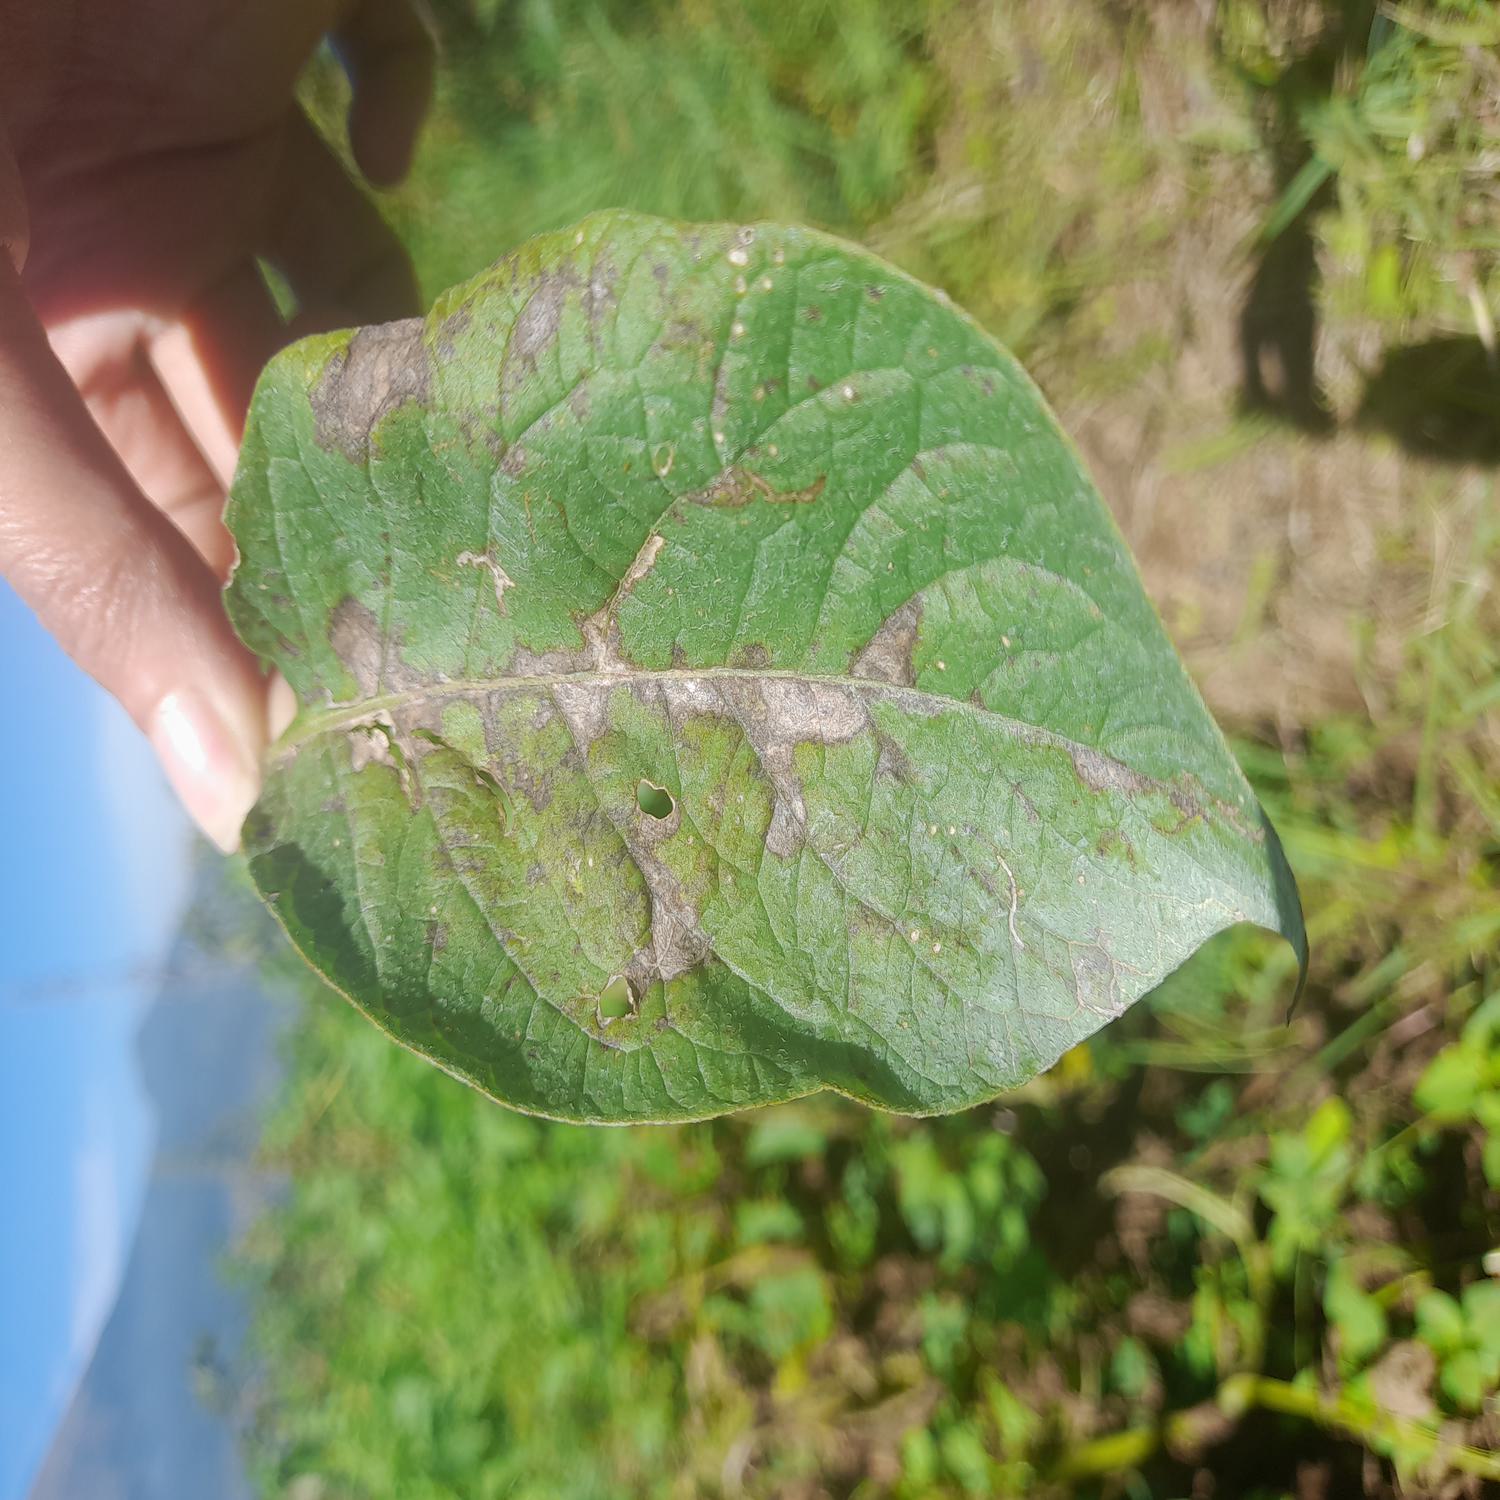
Label: Pest